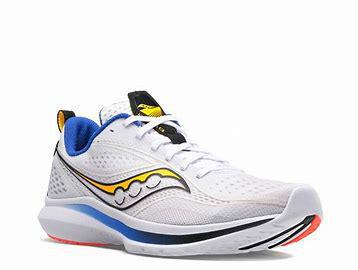
Brand: Saucony
Model: 100